Carlo Schmid-Sutter

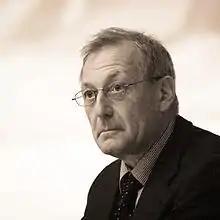
Carlo Schmid-Sutter, 2008

Carlo Schmid-Sutter (born 11 March 1950 in Heiden, Switzerland) is a Swiss politician. Since 1984, he has been member of the cantonal government of Appenzell Innerrhoden. Schmid was a member of the Swiss Council of States from 1980 to 2007, and president of that chamber in 1999/2000. From 1992 to 1994, he presided the Christian Democratic People's Party of Switzerland (CVP/PDC).